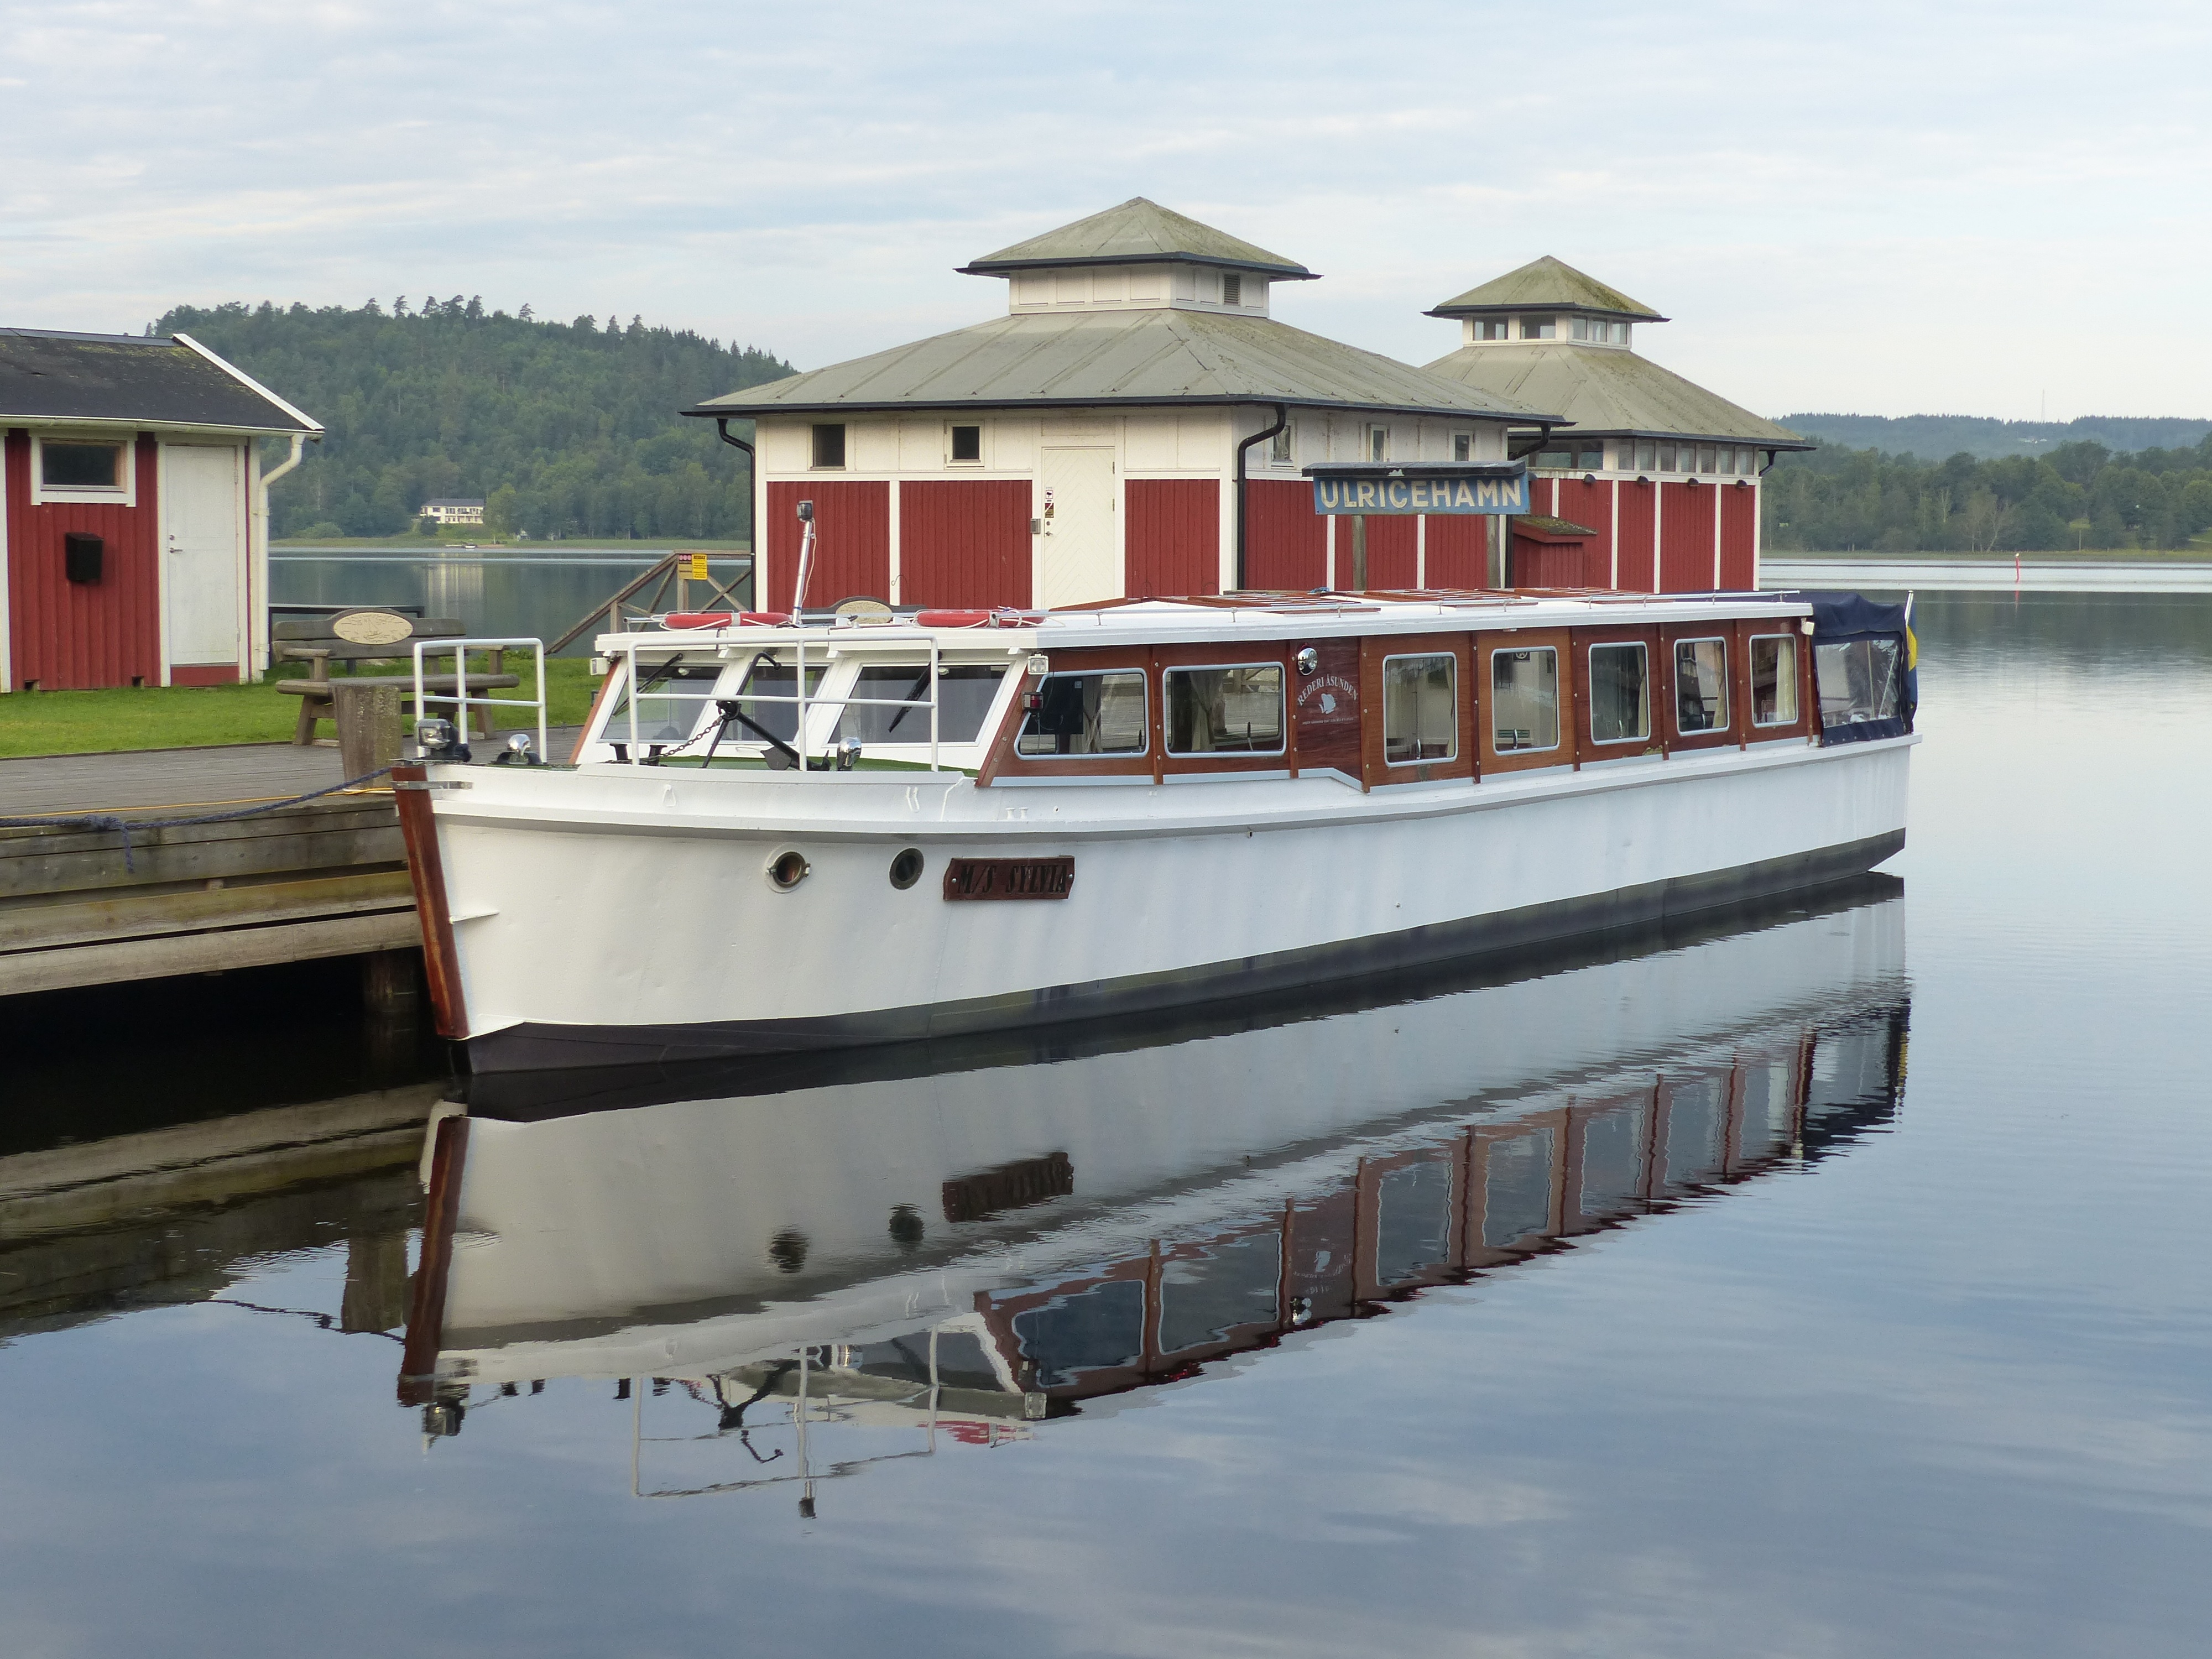
tree, water, sky, boat, bridge, house, city, ship, summer, vehicle, yacht, waterway, buildings, sweden, watercraft, motor ship, passenger ship